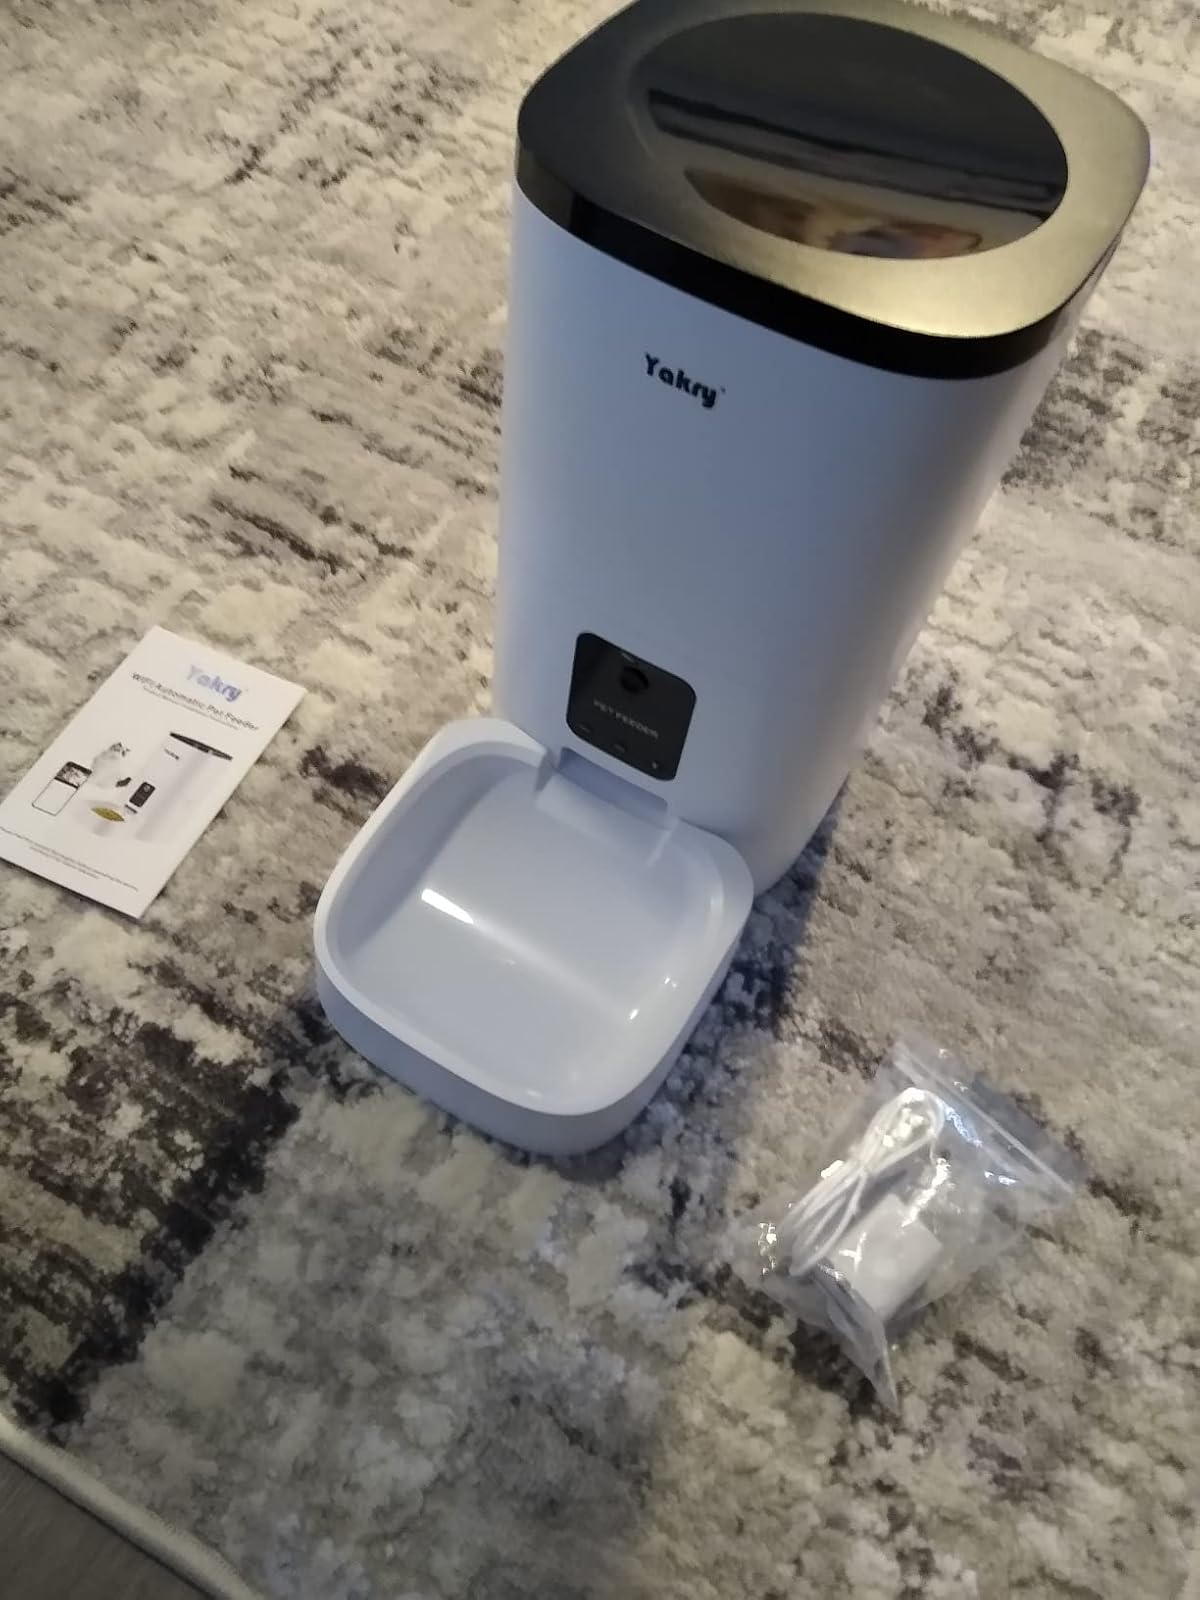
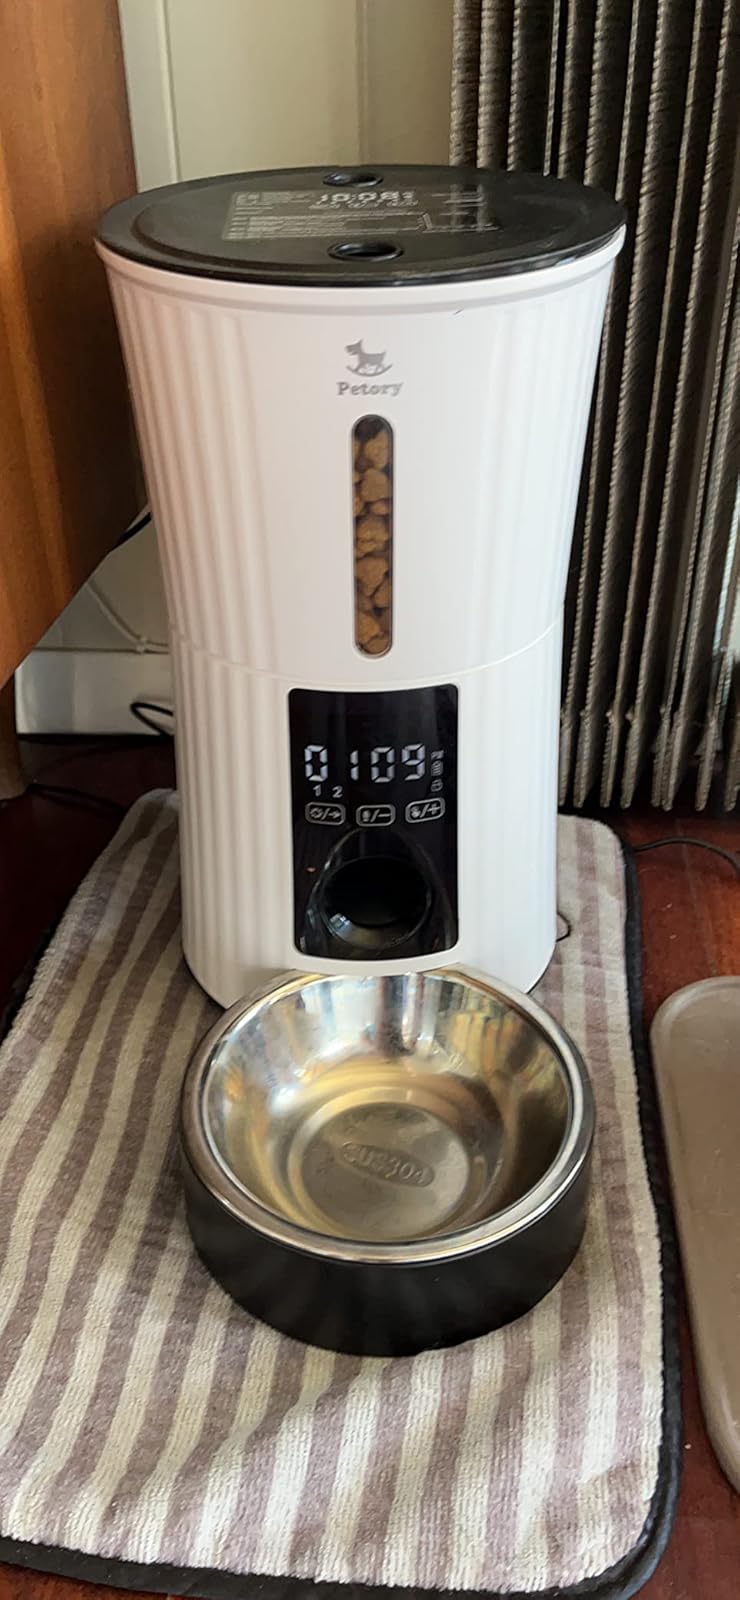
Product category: items_feeder
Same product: no